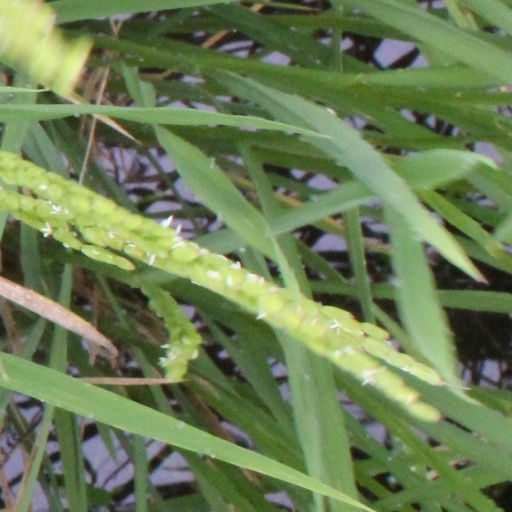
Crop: rice